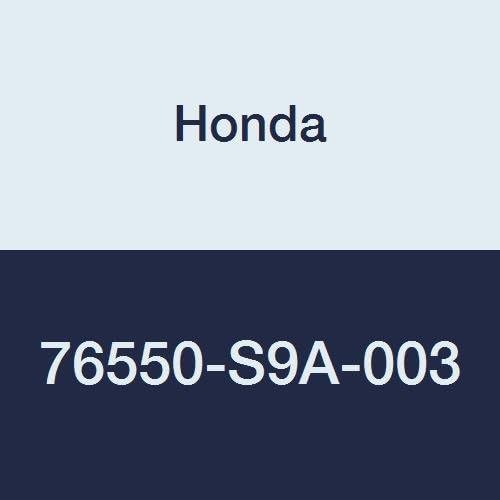
Genuine Honda 76550-S9A-003 Rod Unit B
Category: Automotive
Genuine Genuine part that fits your specific vehicle.
Features: Genuine Genuine part that fits your specific vehicle | Windshield Wiper Linkage | Part Number: 76550-S9A-003 | Manufactured to meet specifications for fit, form, and function